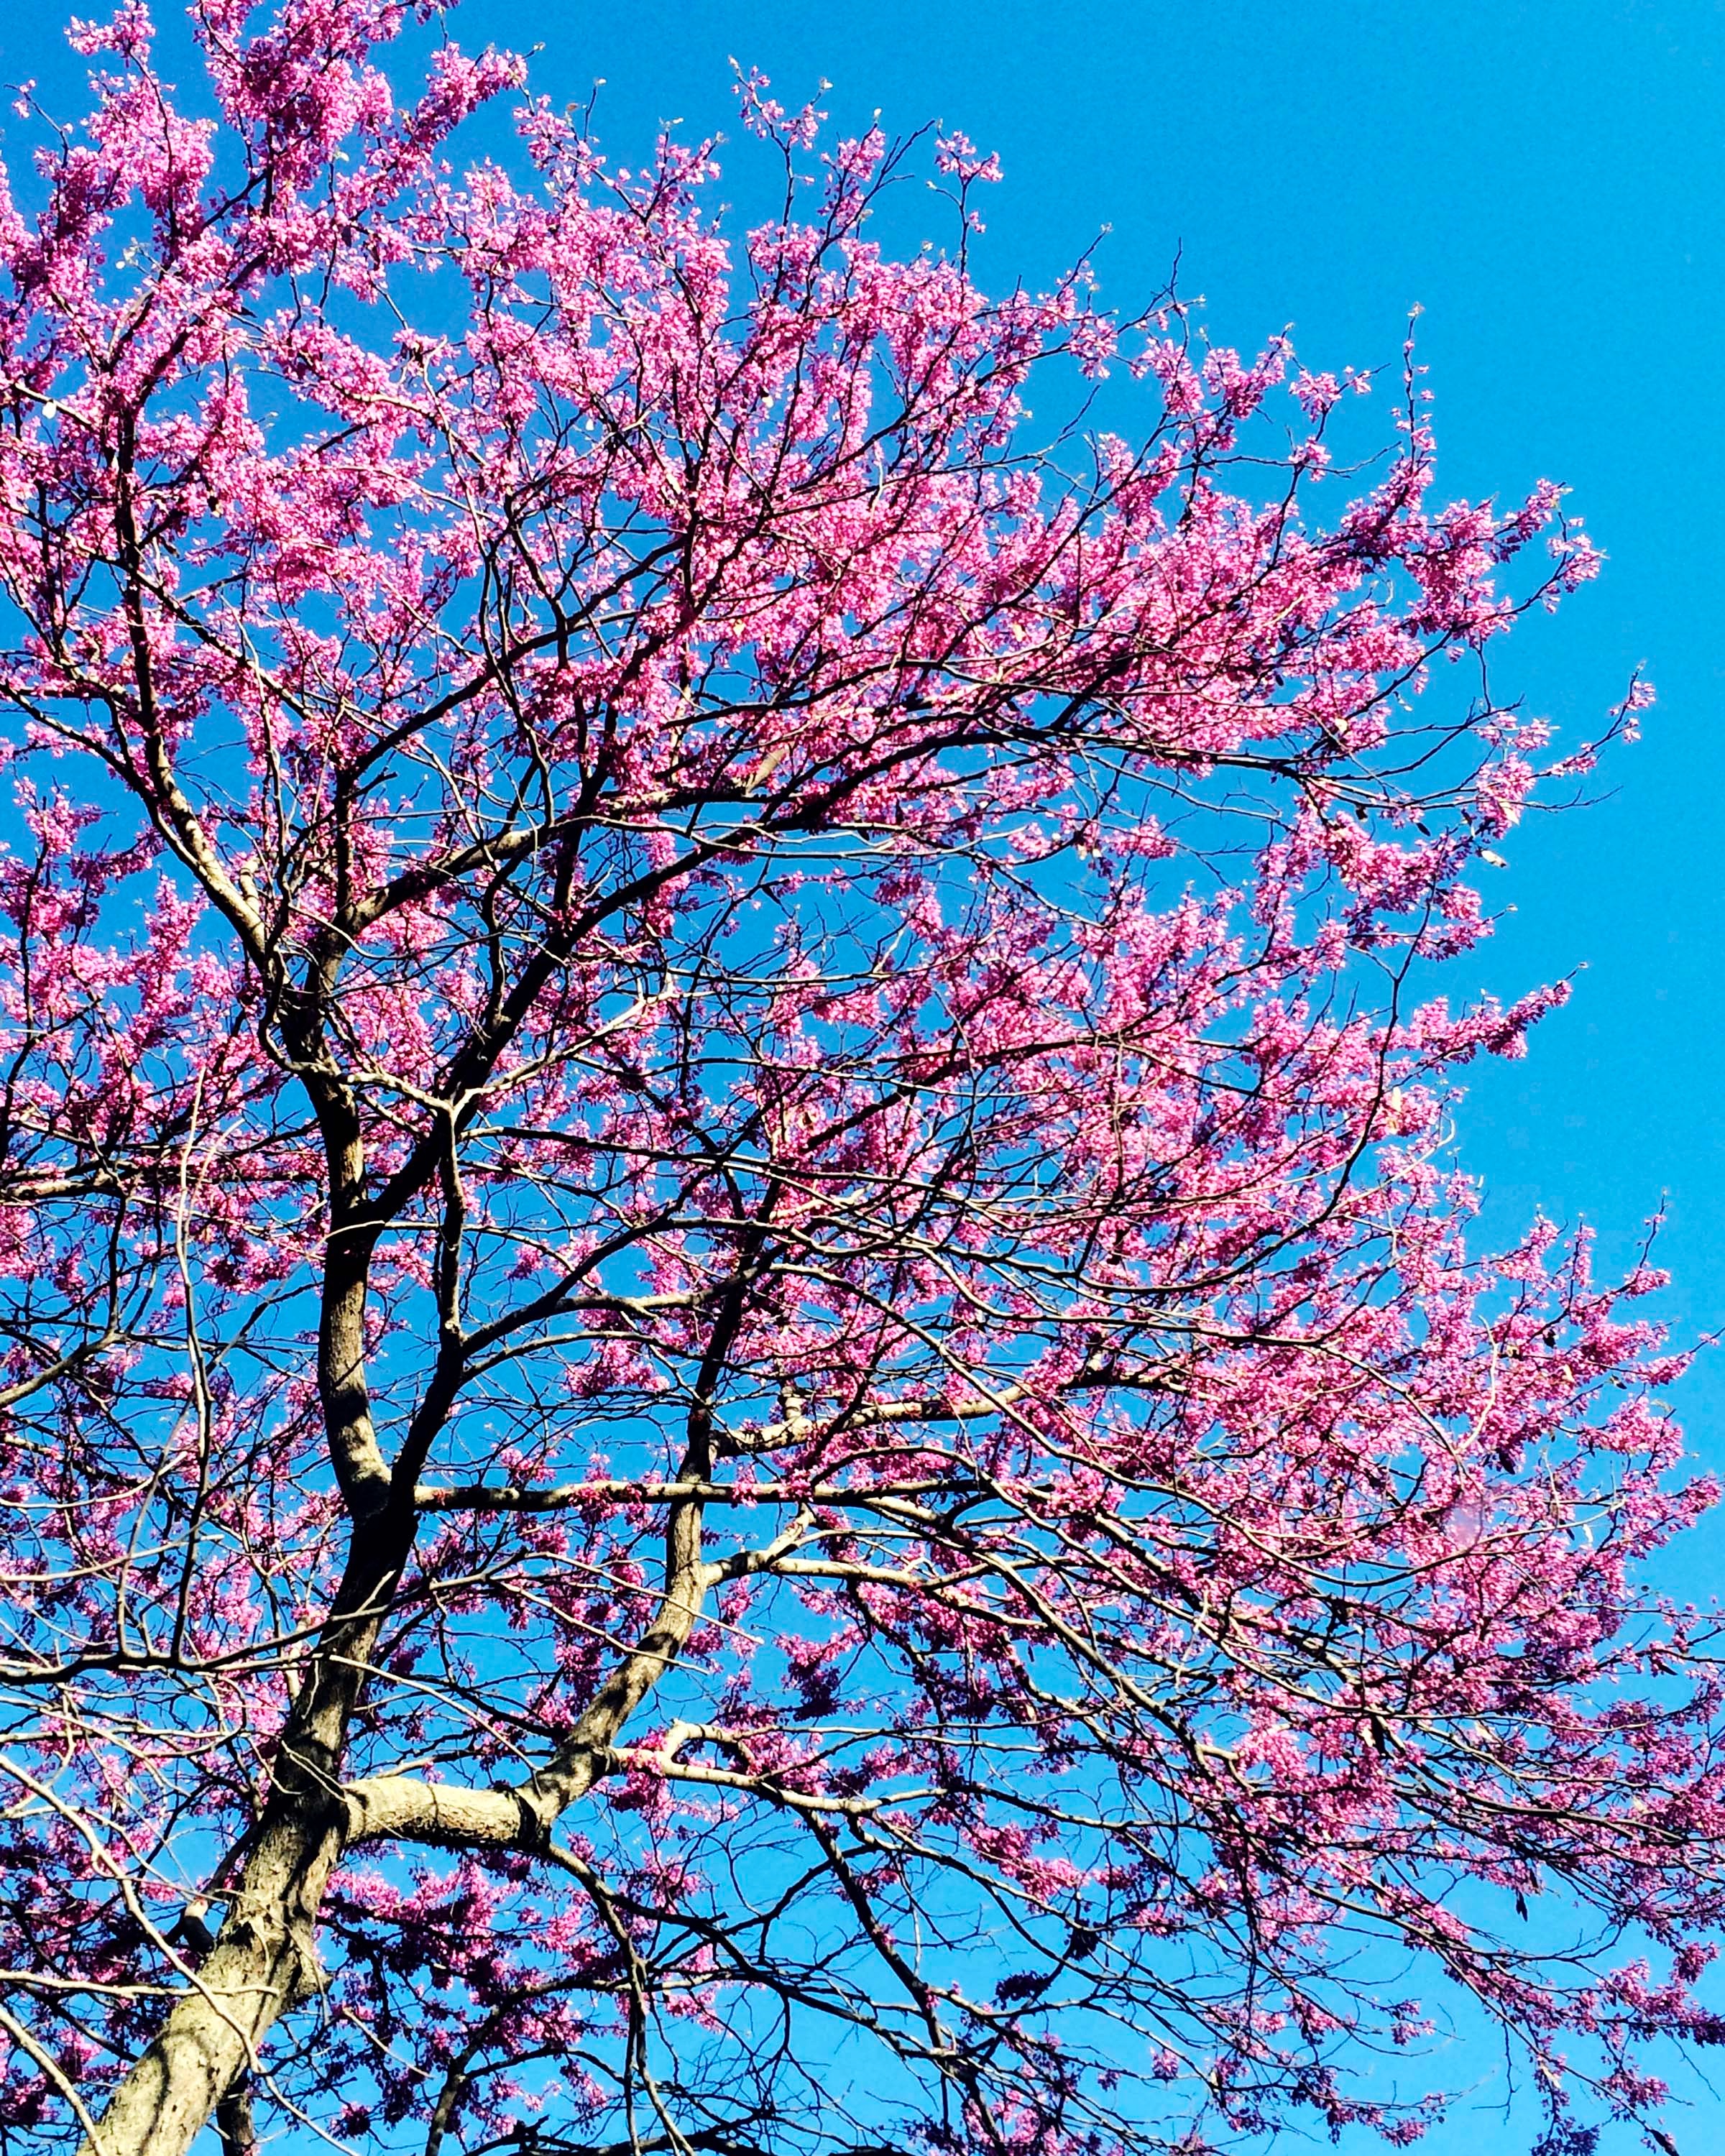
tree, branch, blossom, plant, flower, produce, cherry blossom, flowering plant, land plant